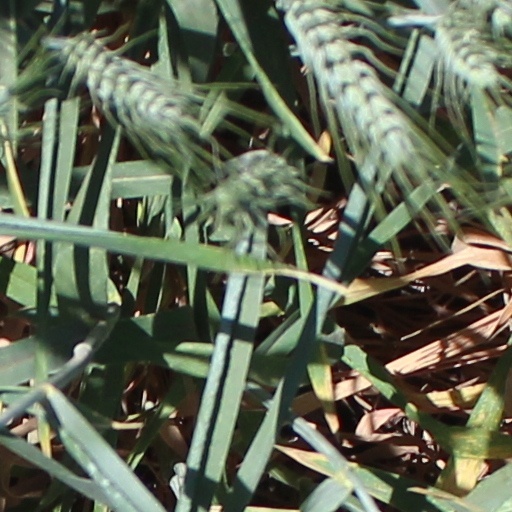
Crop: wheat